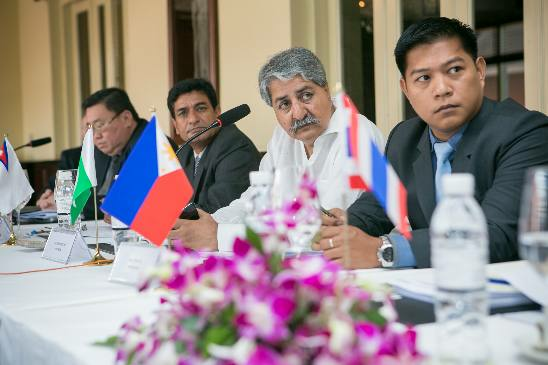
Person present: Yes